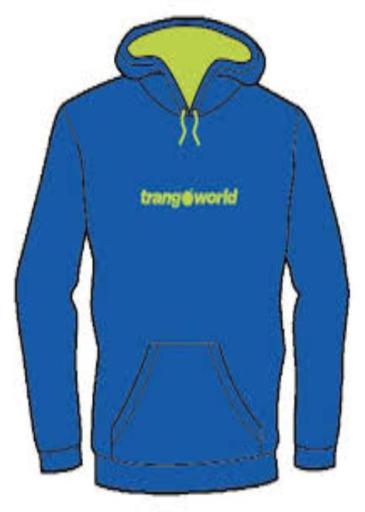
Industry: Clothes